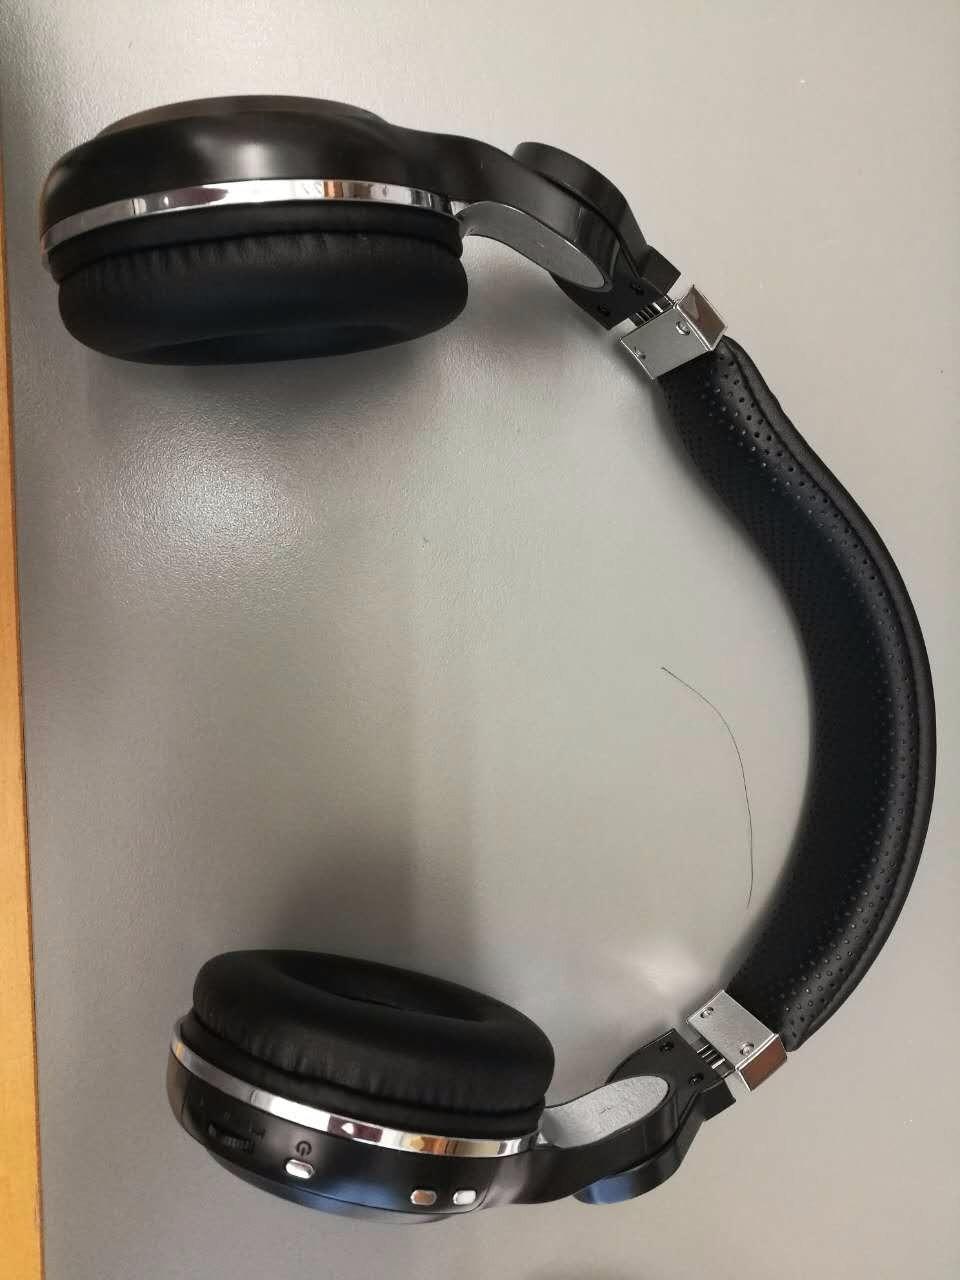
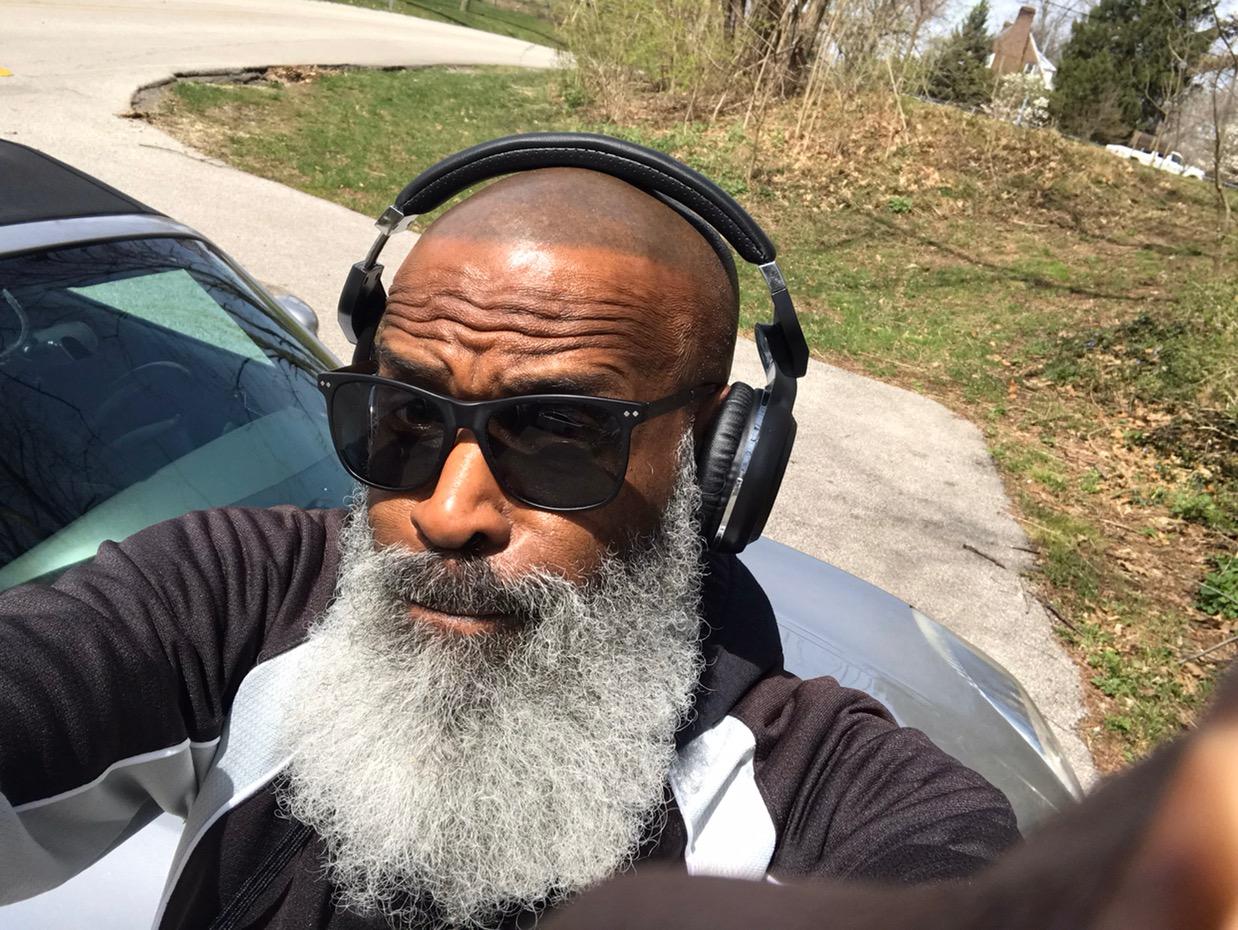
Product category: headphones
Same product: yes